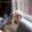
Label: dog